Baron Hotham

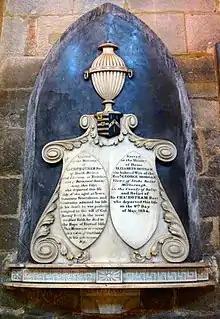
Monument to Sir Charles Hotham, 10th Baronet, Gloucester Cathedral

The heir apparent is the present holder's son Hon. William Beaumont Hotham (born 1972).